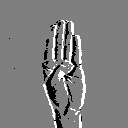
ASL letter: b